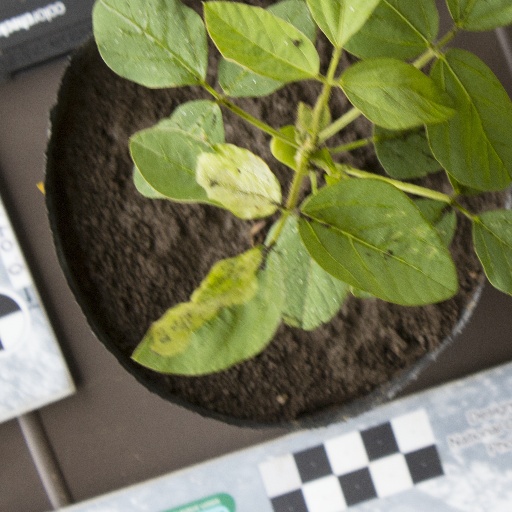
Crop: soybean